Rabbit hemorrhagic disease

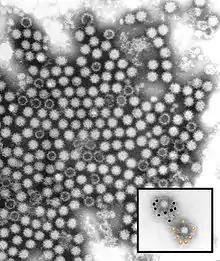
Rabbit Calicivirus

Rabbit hemorrhagic disease (RHD), also known as viral hemorrhagic disease (VHD), is a highly infectious and lethal form of viral hepatitis that affects European rabbits. Some viral strains also affect hares and cottontail rabbits. Mortality rates generally range from 70 to 100 percent. The disease is caused by strains of rabbit hemorrhagic disease virus (RHDV), a lagovirus in the family "Caliciviridae".